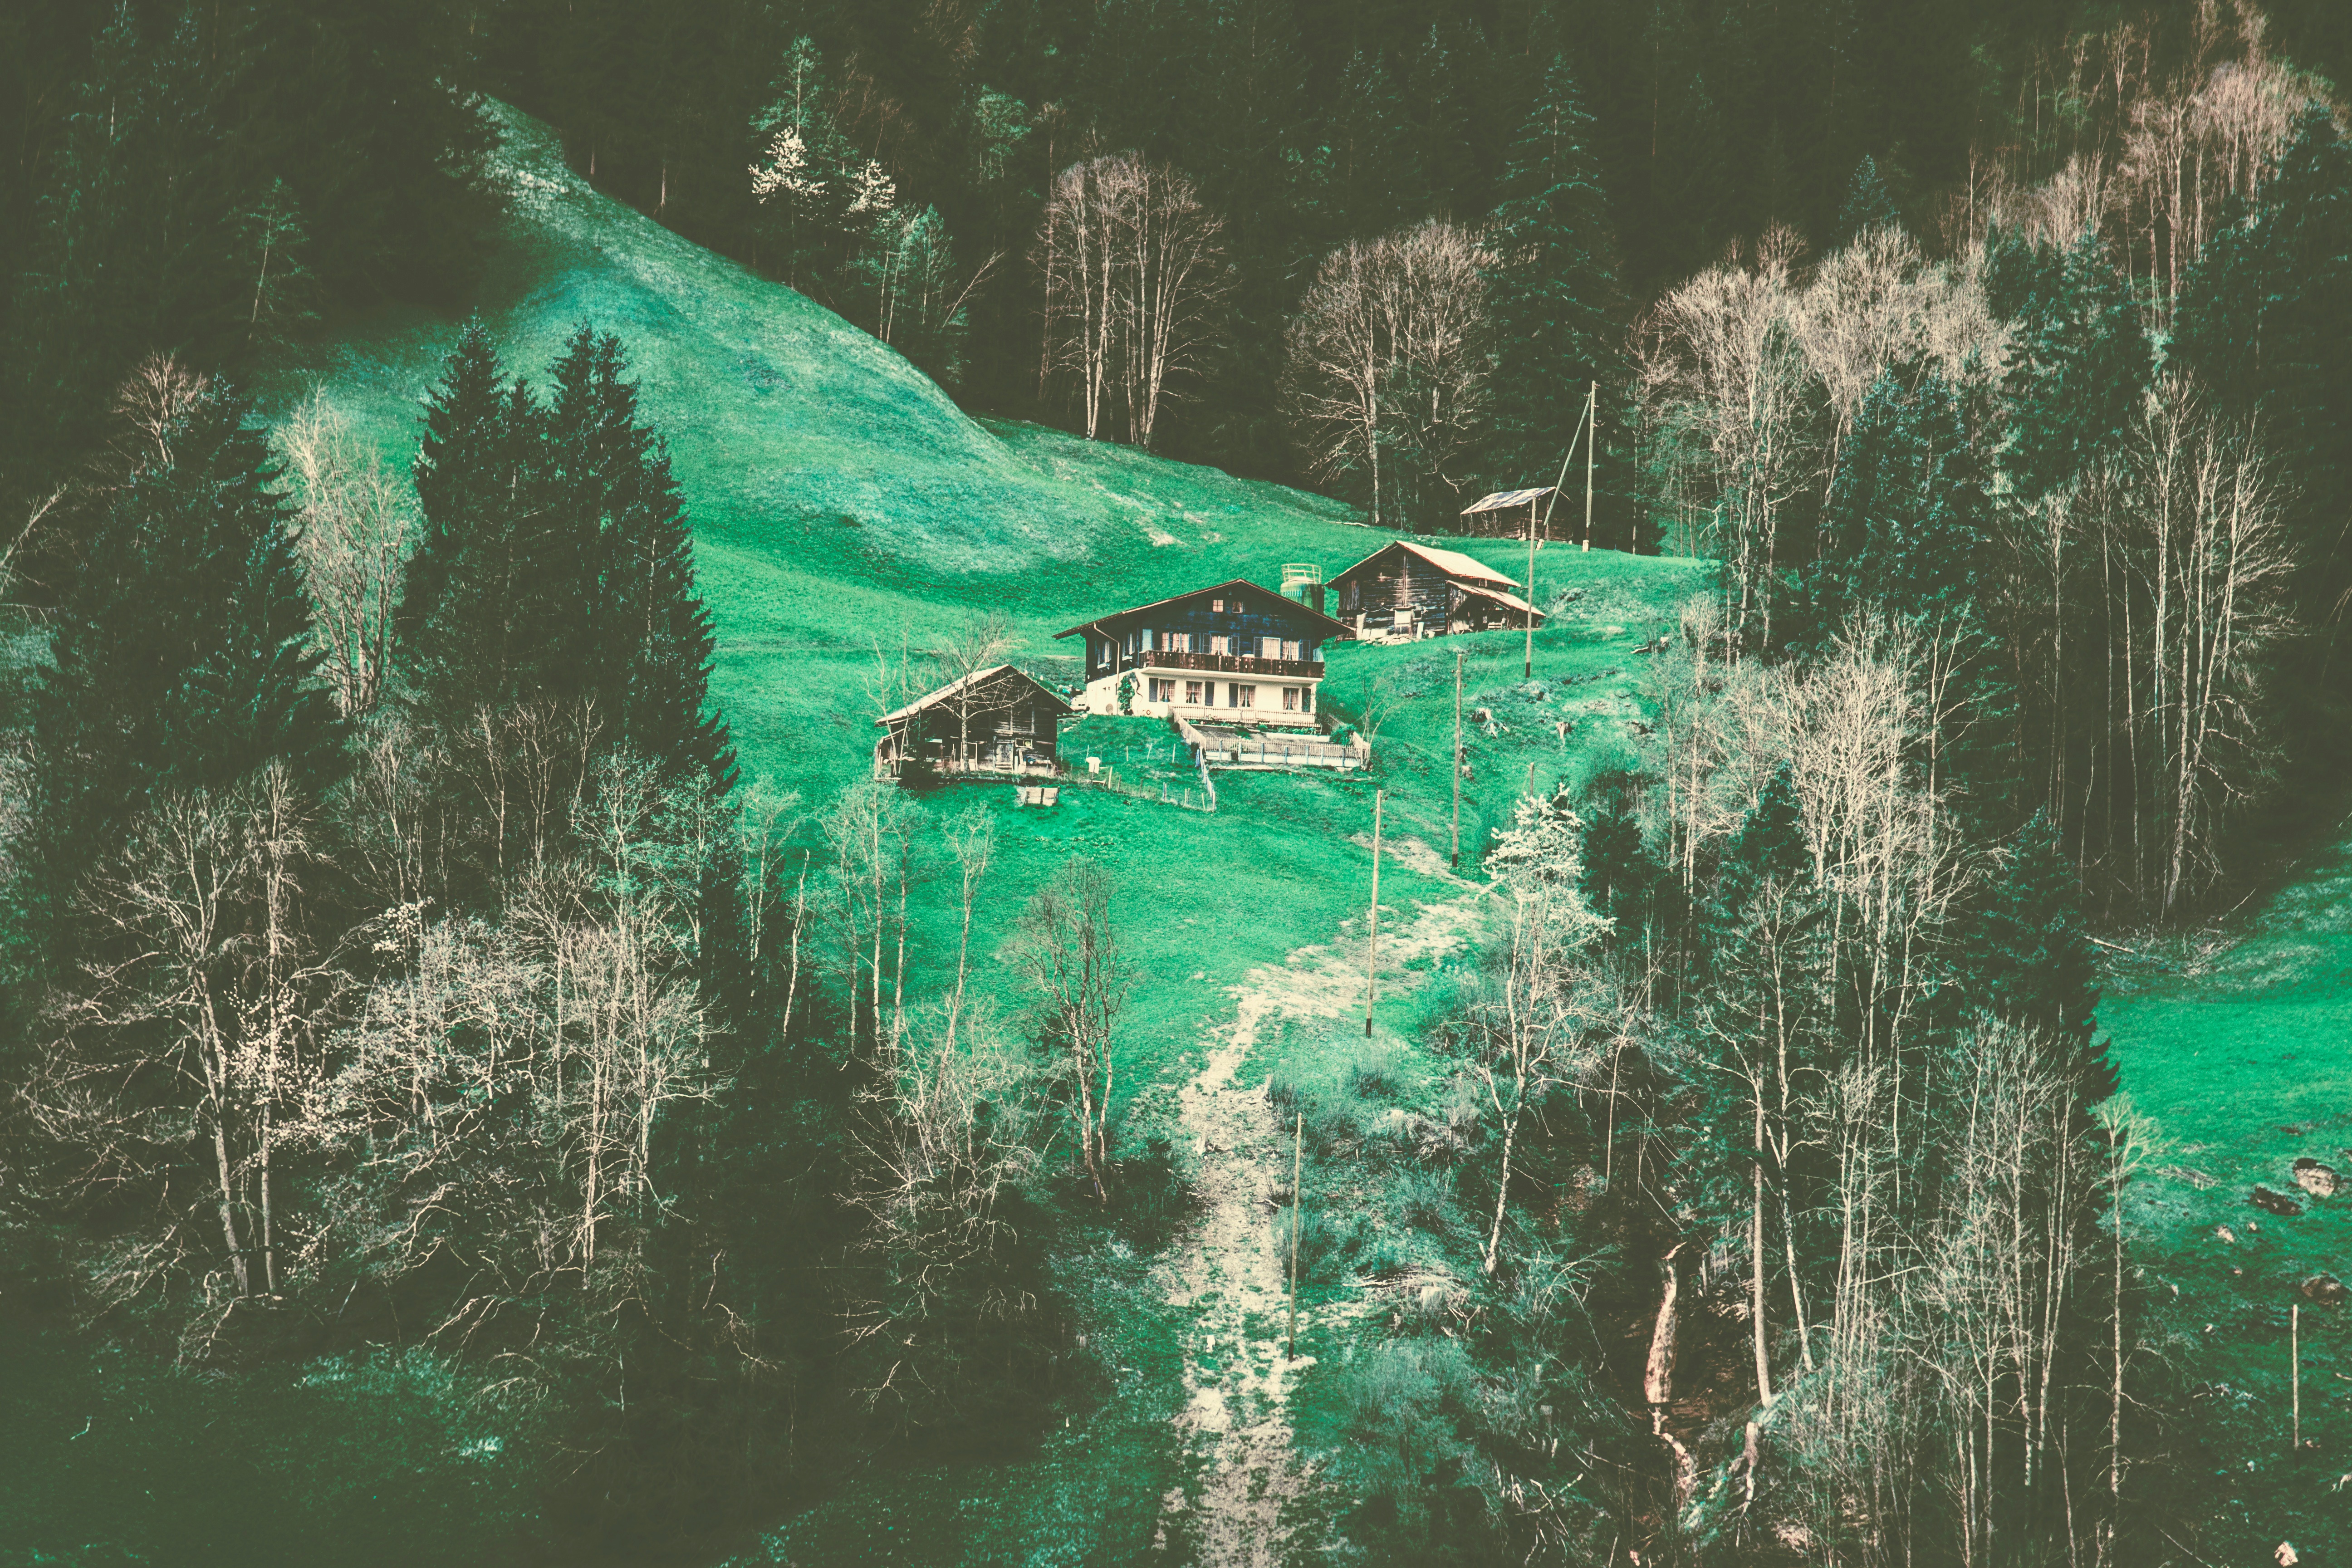
green, jungle, terrain, habitat, screenshot